Music and Silence

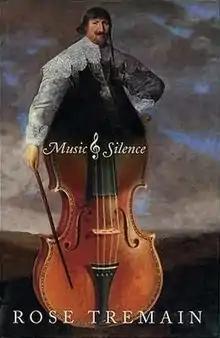
First edition ( Chatto & Windus)

Music and Silence is a historical novel written by English author Rose Tremain. The audiobook, released in 2009, is narrated by Michael Praed, Clare Wille, and Alison Dowling.